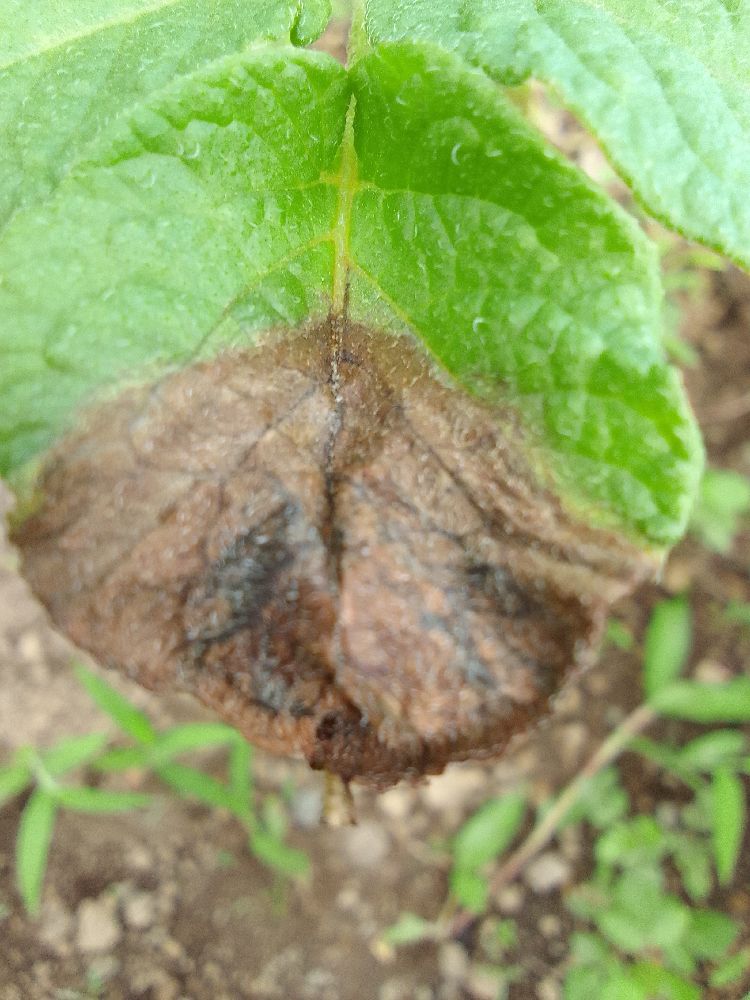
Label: Late blight